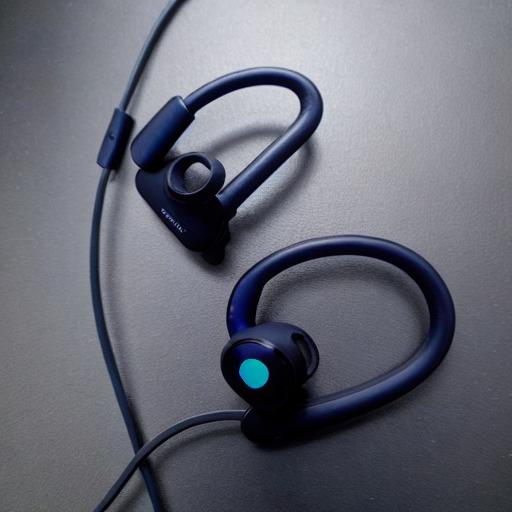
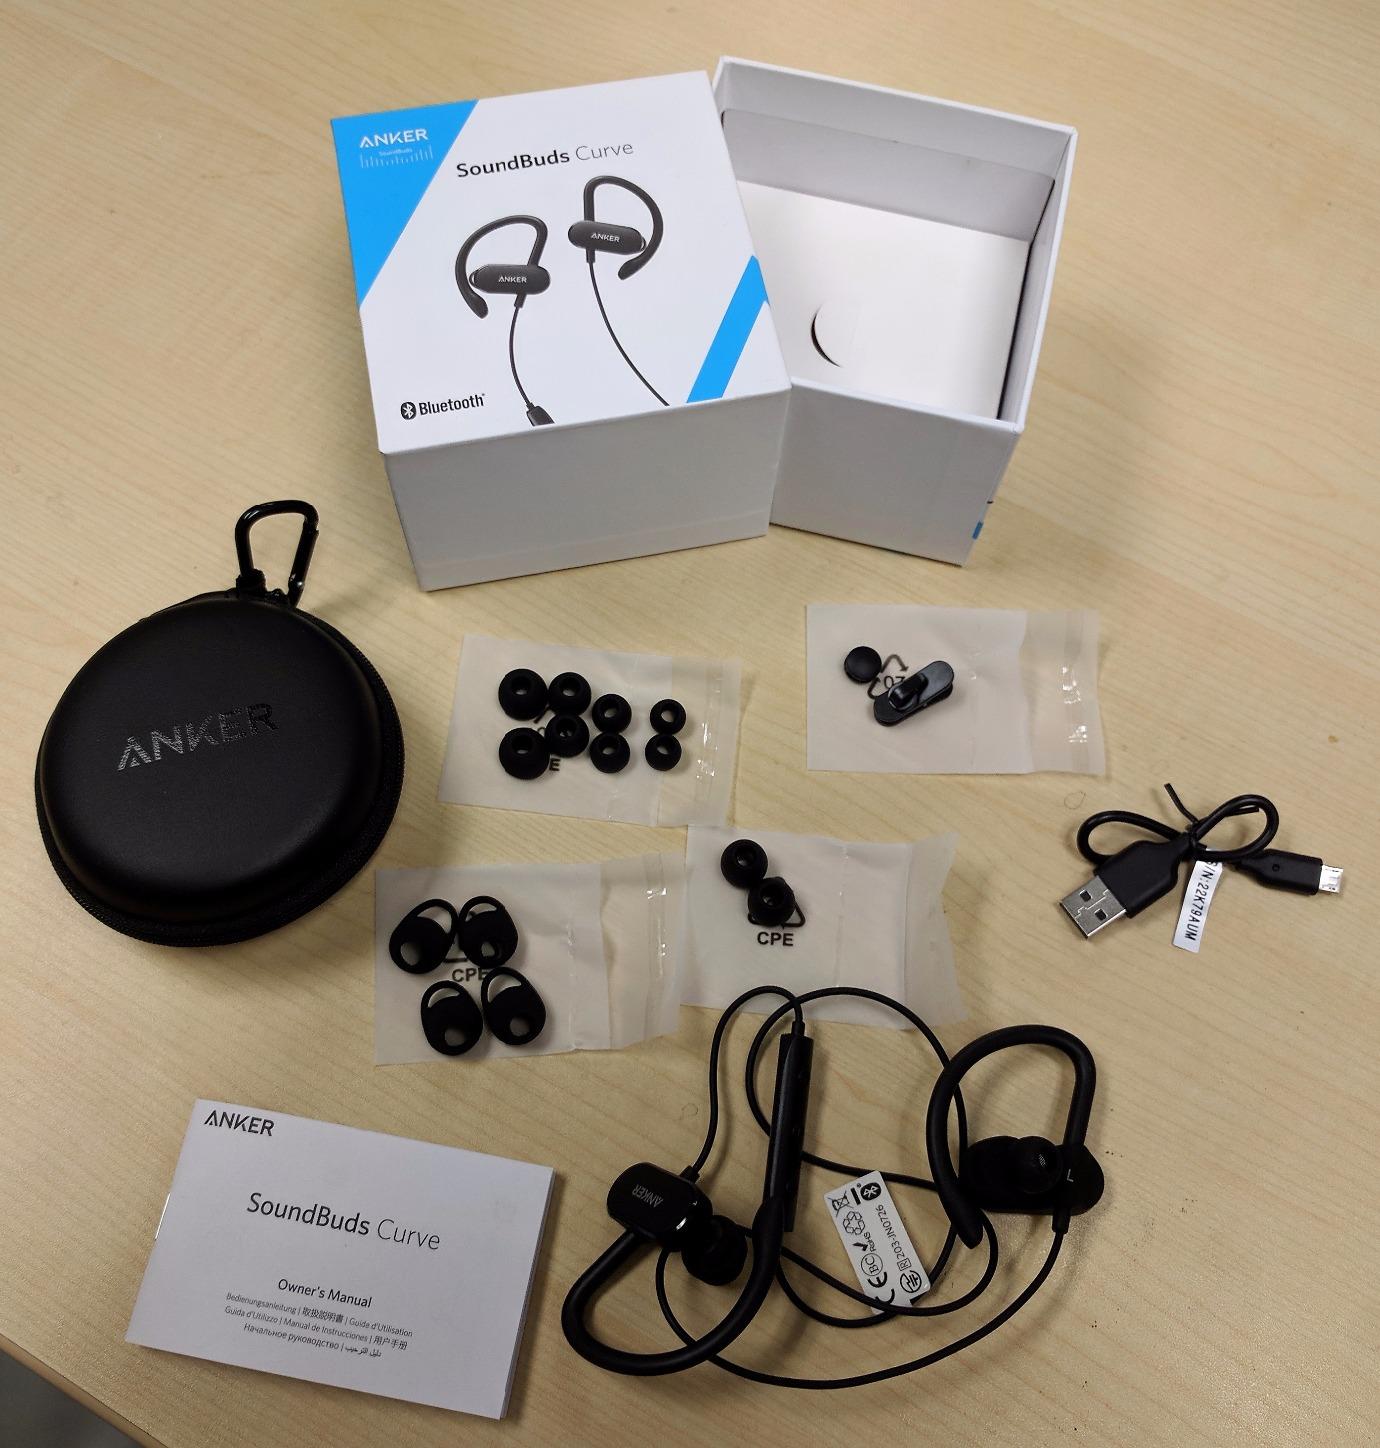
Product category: headphones
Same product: no